East Downtown Houston

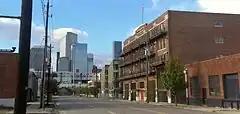
Residential buildings in East Downtown Houston

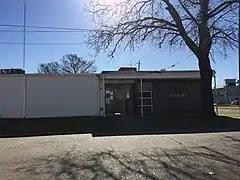
START Houston houses the offices of the management district

East Downtown Houston (EaDo) is a district in Houston, Texas. The East Downtown Management District (EDMD), manages the area with offices headquartered at START Houston, a co-working space 1121 Delano Street. The community is located east of Downtown Houston and north of Interstate 45 (Gulf Freeway). It is between the George R. Brown Convention Center and the East End district.